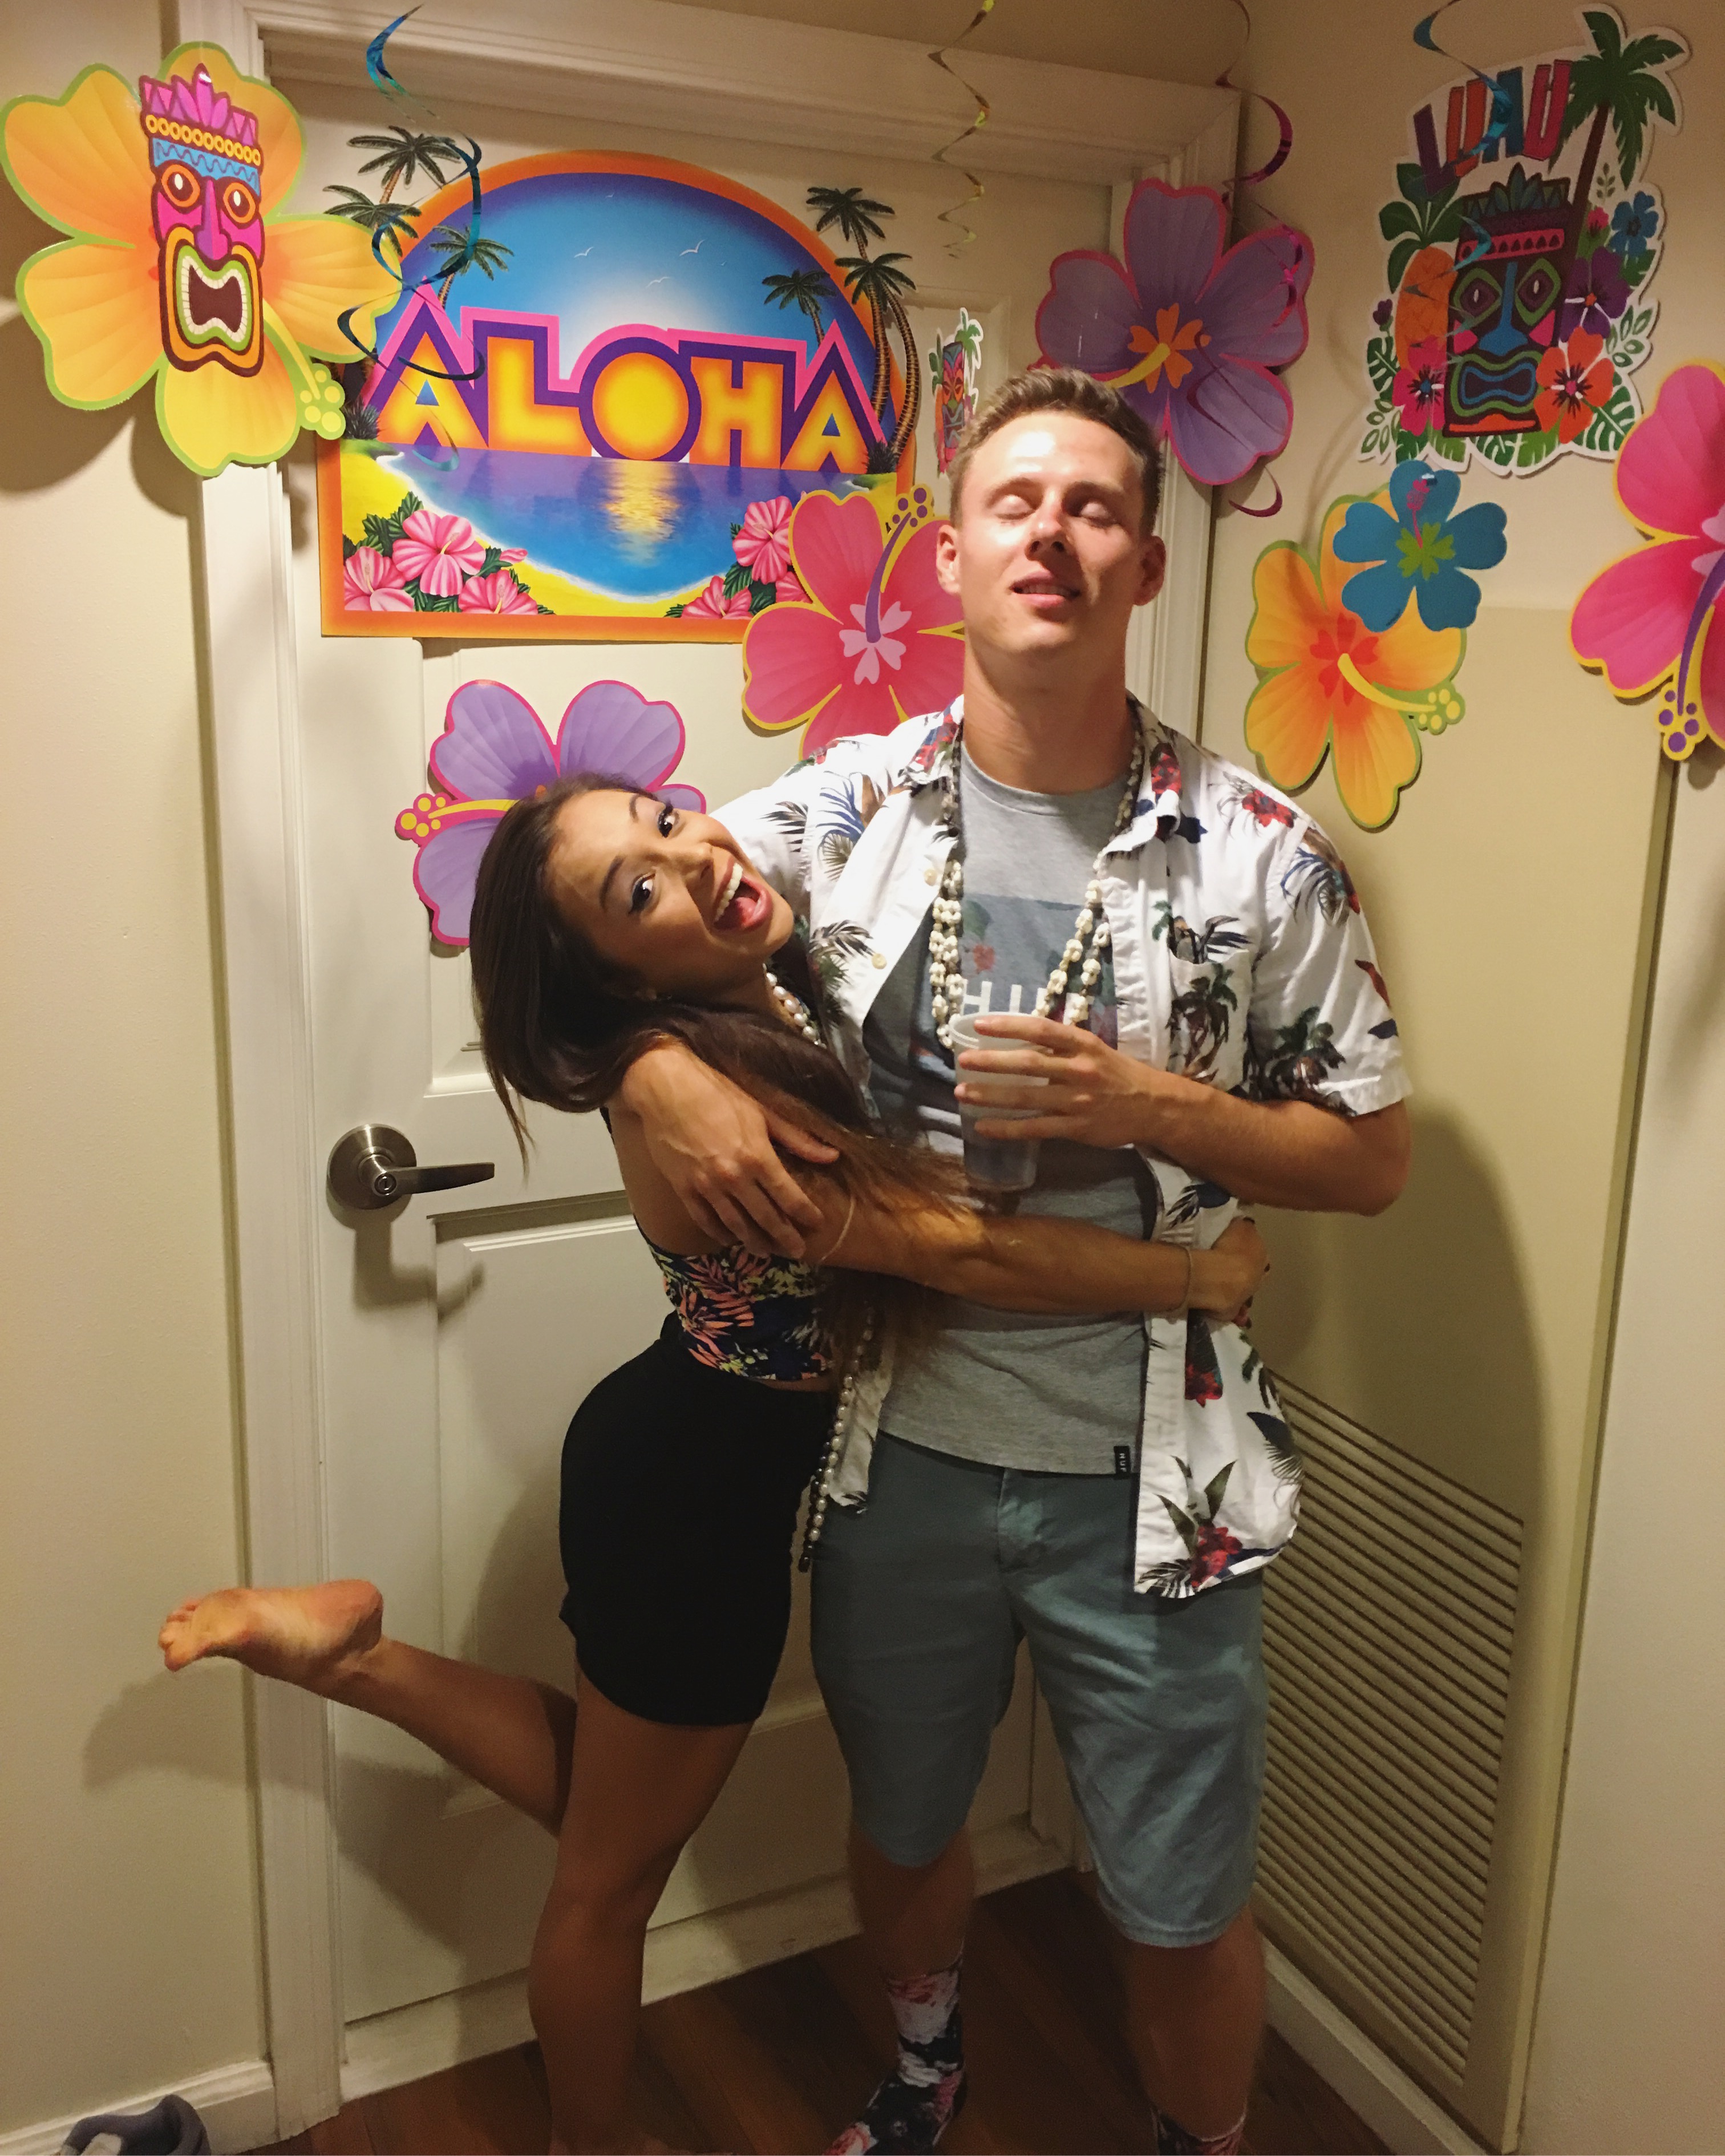
girl, pink, fun, product, art, facial hair